Taylor Morris (luger)

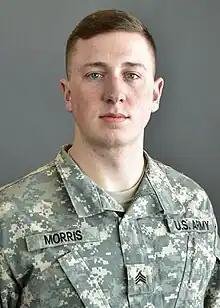
Sgt Morris in 2017

Taylor Cloy Morris (born June 4, 1991) is an American luger. He competed in the singles event at the 2018 Winter Olympics and placed 18th.